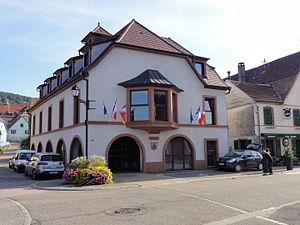
Triembach-au-Val est une commune française située dans le département du Bas-Rhin, en région Grand Est.